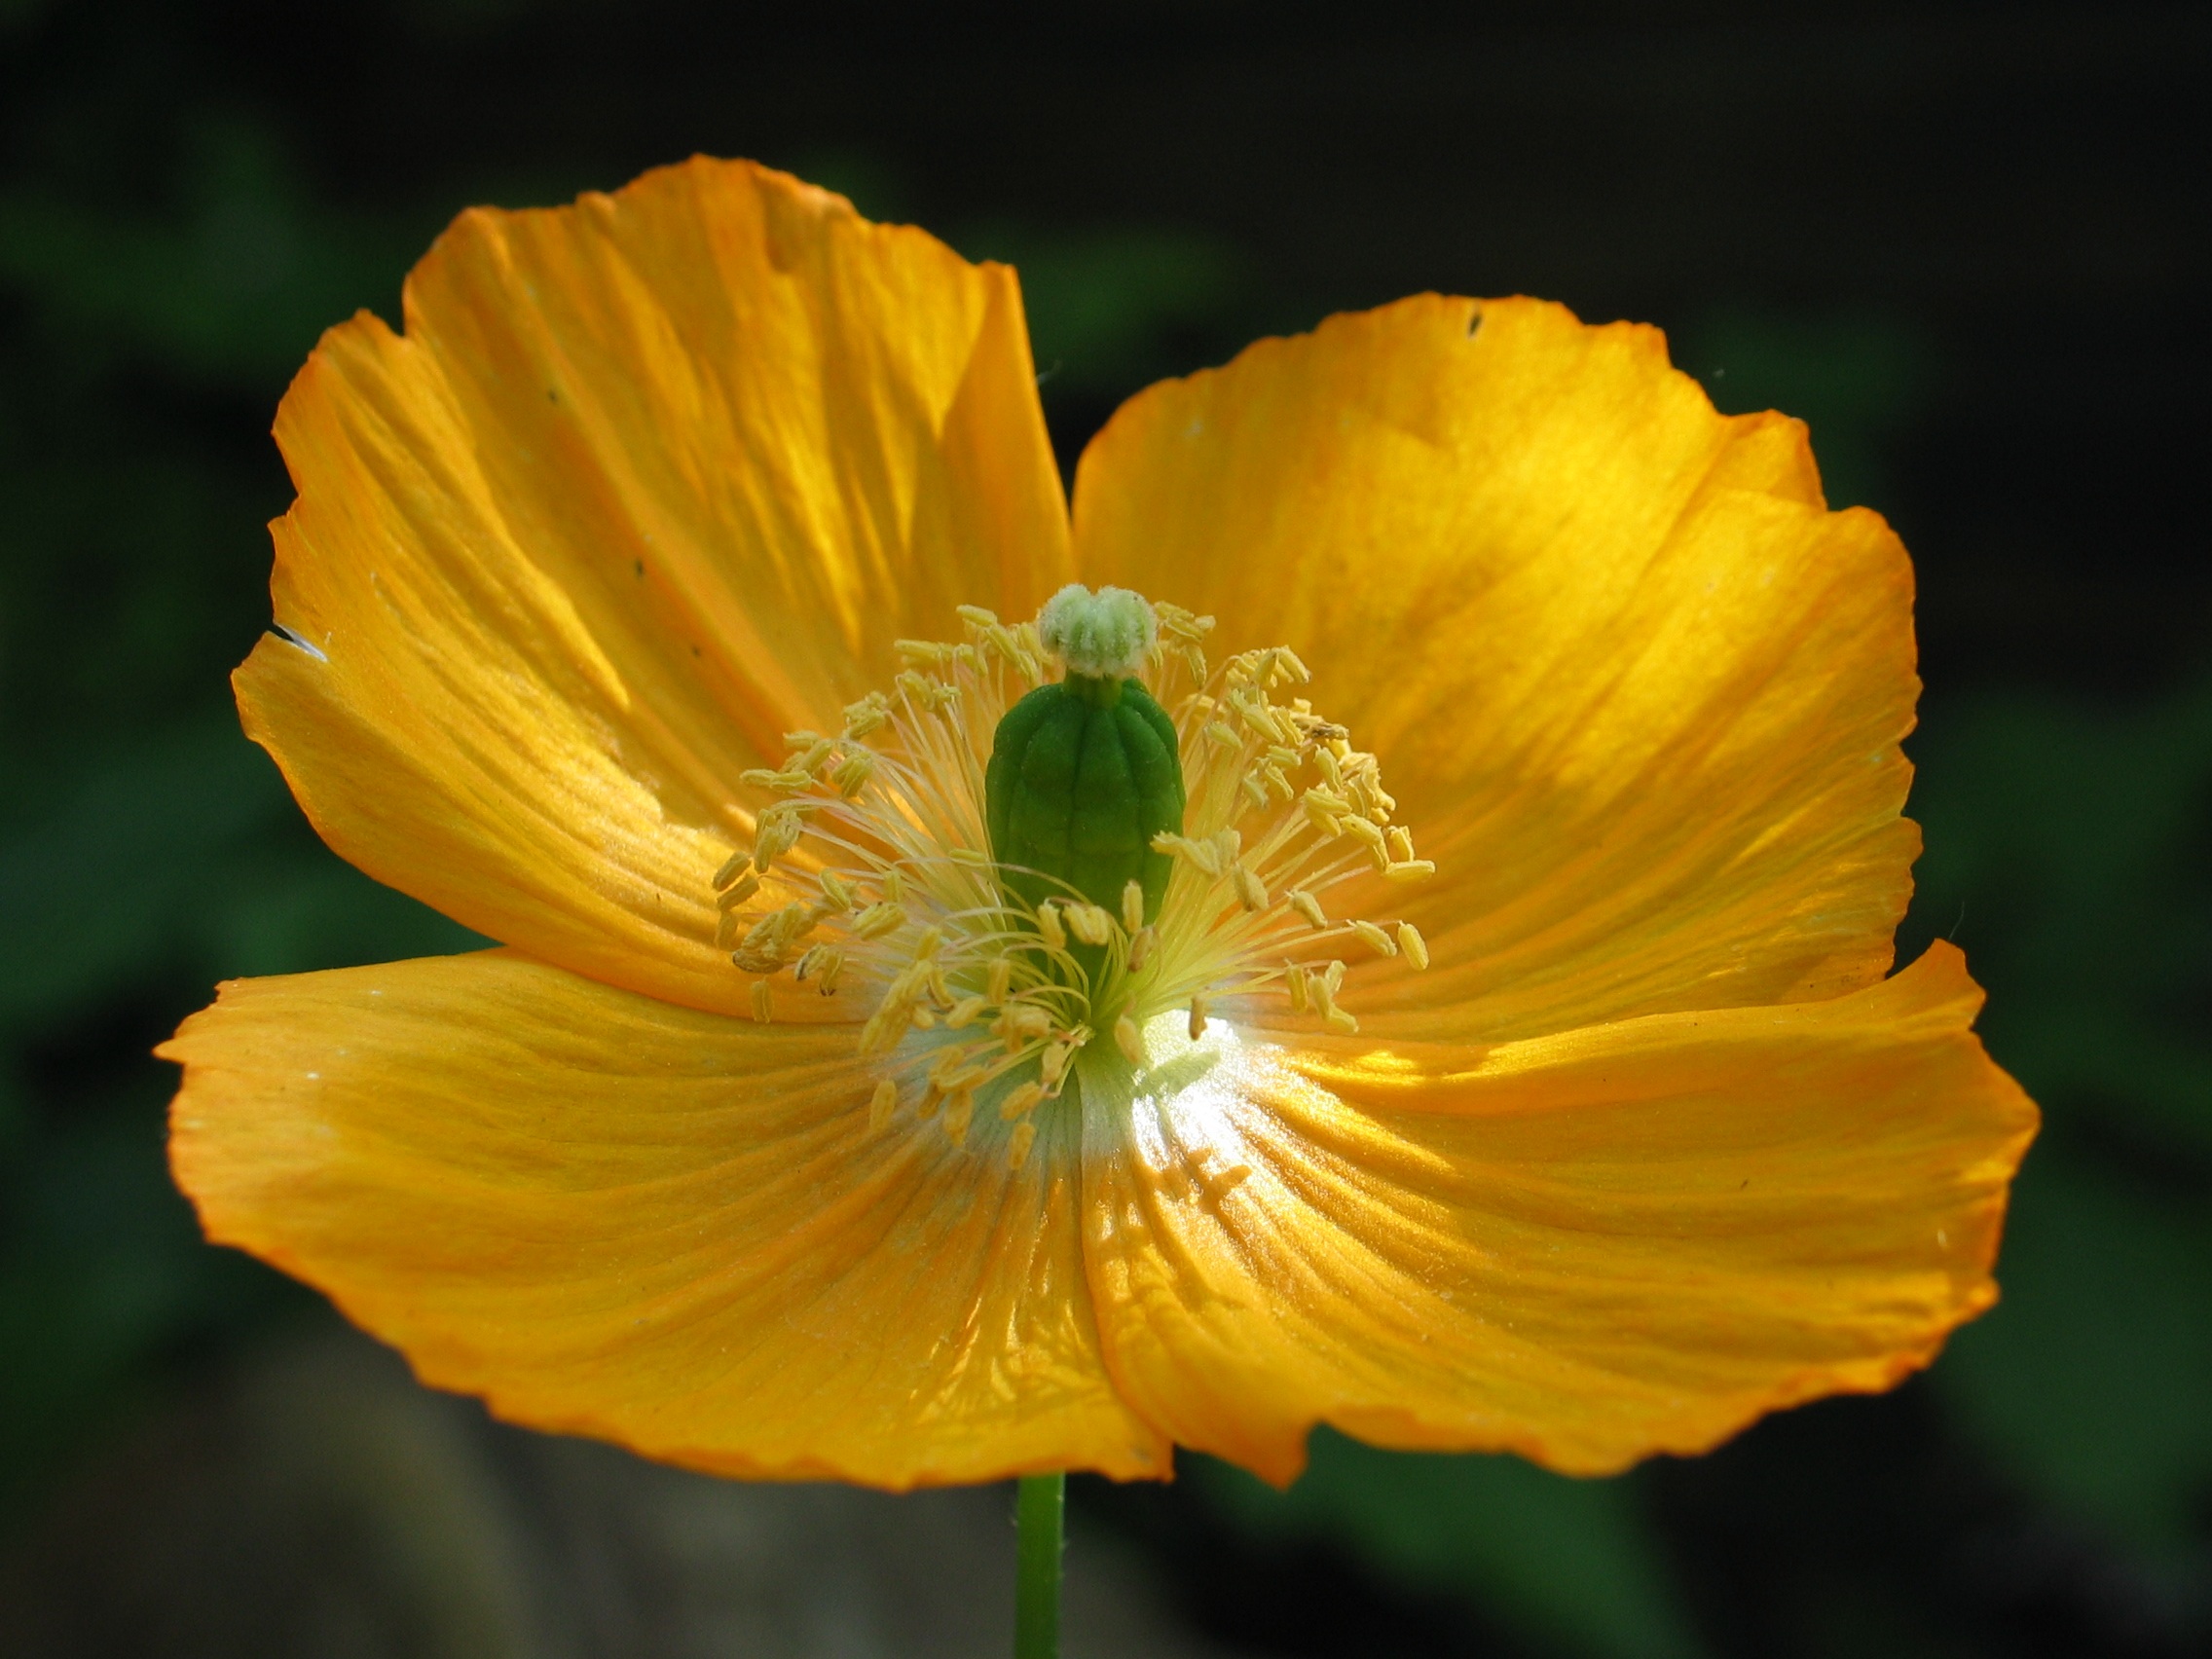
nature, plant, flower, petal, orange, yellow, flora, wildflower, poppy, core, stamens, macro photography, pestle, flowering plant, sulfur cosmos, eschscholzia californica, annual plant, plant stem, land plant, poppy family, large flowered evening primrose